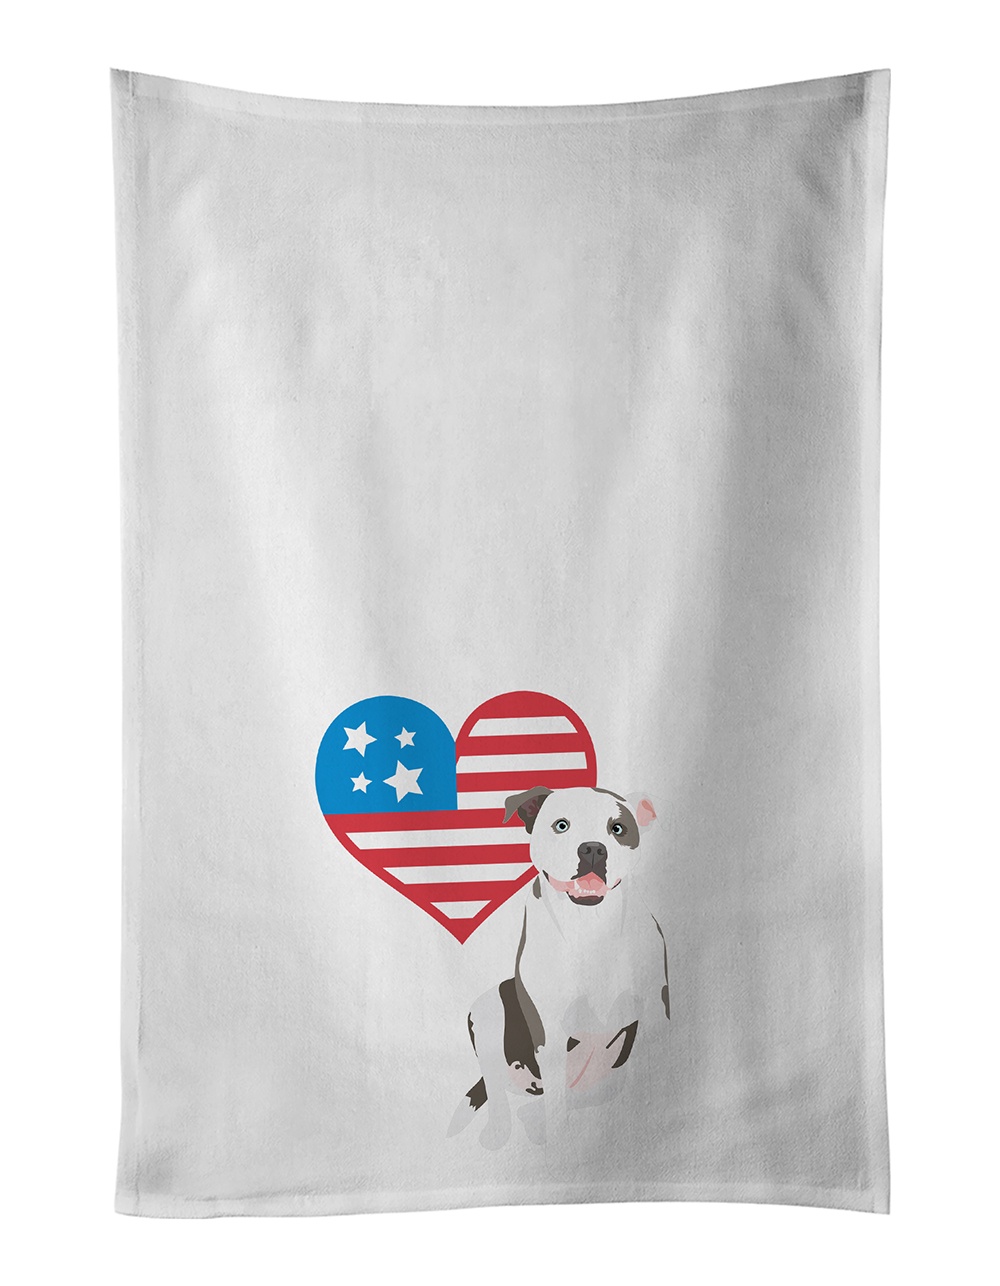
Pit Bull White #3 Patriotic Kitchen Towel Set of 2
Kitchen Towel Set of 2 featuring breed specific Pit Bull Terrier artwork. This Kitchen Towel Set of 2 is from Caroline's Treasures collection Patriotic USA. Spruce up your kitchen decor with Caroline's Treasures Decorative White Kitchen Towel Set. This set of two dish towels showcases beautiful artwork from one of our talented artists, making them both practical and visually appealing. These towels are crafted from 100% cotton, offering excellent absorbency and durability, making them ideal for any kitchen task. Each white towel measures 19 inches by 28 inches, providing ample coverage for drying dishes or wiping up spills. The standout feature of these towels is the full-color artwork design printed on each one. They can serve as a vibrant accent in your kitchen, turning a functional item into a delightful piece of decor. When it comes to care, these towels are machine washable in cold water and can be dried on low heat. Remember to always use a pressing cloth when pressing the design, and avoid using bleach on the decorated towel. The Decorative White Kitchen Towel Set makes a great gift or a stylish addition to your own kitchen.
Brand: Caroline's Treasures
Category: Home & Garden > Linens & Bedding > Towels > Kitchen Towels